Jack of All Trades (1936 film)

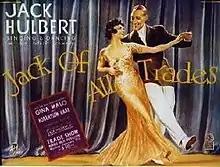

Jack of All Trades is a 1936 British comedy film directed by Robert Stevenson and Jack Hulbert and starring Hulbert, Gina Malo and Robertson Hare. It is based on the 1934 play "Youth at the Helm". The film was made at Islington Studios, with sets designed by Alex Vetchinsky.